Henry McMahon

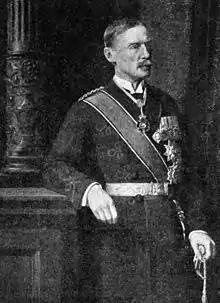
Painting of Henry McMahon by John Collier,

Sir Vincent Arthur Henry McMahon (28 November 1862 – 29 December 1949) was a British Indian Army officer and diplomat who served as the Foreign Secretary in the Government of India from 1911 to 1915 and as the High Commissioner in Egypt from 1915 to 1917. As the Foreign Secretary McMahon conducted the tripartite negotiations between Tibet, China and Britain that led to the Simla Convention. Even though China did not in the end sign the Convention, the agreement governed the British relations with Tibet till 1947. In Egypt, McMahon was best known for the McMahon-Hussein Correspondence with Hussein bin Ali, Sharif of Mecca, and the Declaration to the Seven in response to a memorandum written by seven notable Syrians. After the Sykes-Picot Agreement was published by the Bolshevik Russian government in November 1917, McMahon resigned. He also features prominently in "Seven Pillars of Wisdom", T.E. Lawrence's account of the Arab Revolt against the Ottoman Empire during World War I.